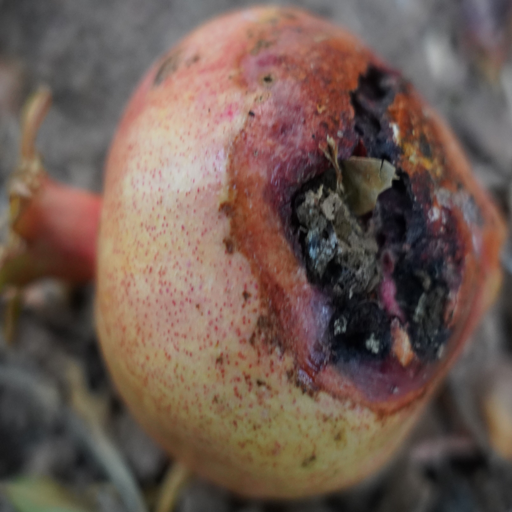
Label: Ectomyelois ceratoniae